Hong Kong International School

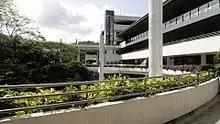
HKIS Middle School

Hong Kong International School (HKIS) is a co-educational private international school in Hong Kong with campuses in Tai Tam and Repulse Bay, serving students from Reception 1 to Grade 12. The Repulse Bay campus houses the Lower and Upper Primary Divisions, while Tai Tam houses the Middle and High School Divisions.